Forte de São Sebastião (Angra do Heroísmo)

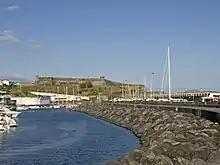
Forte de São Sebastião from the dam Angra

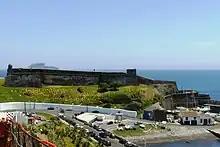
Forte de São Sebastião

', also referred to as ' or simply, is a fort located in the port of Pipas, parish of Nossa Senhora da Conceição, in the city and municipality of Angra do Heroísmo, on the south coast of Terceira Island in the Azores.